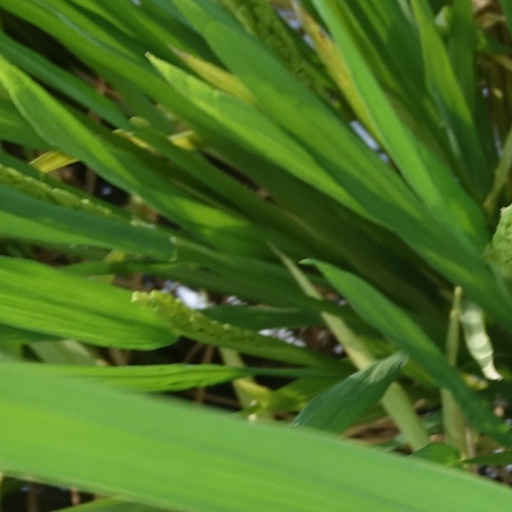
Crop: rice